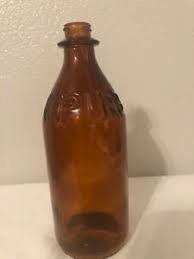
Label: glass